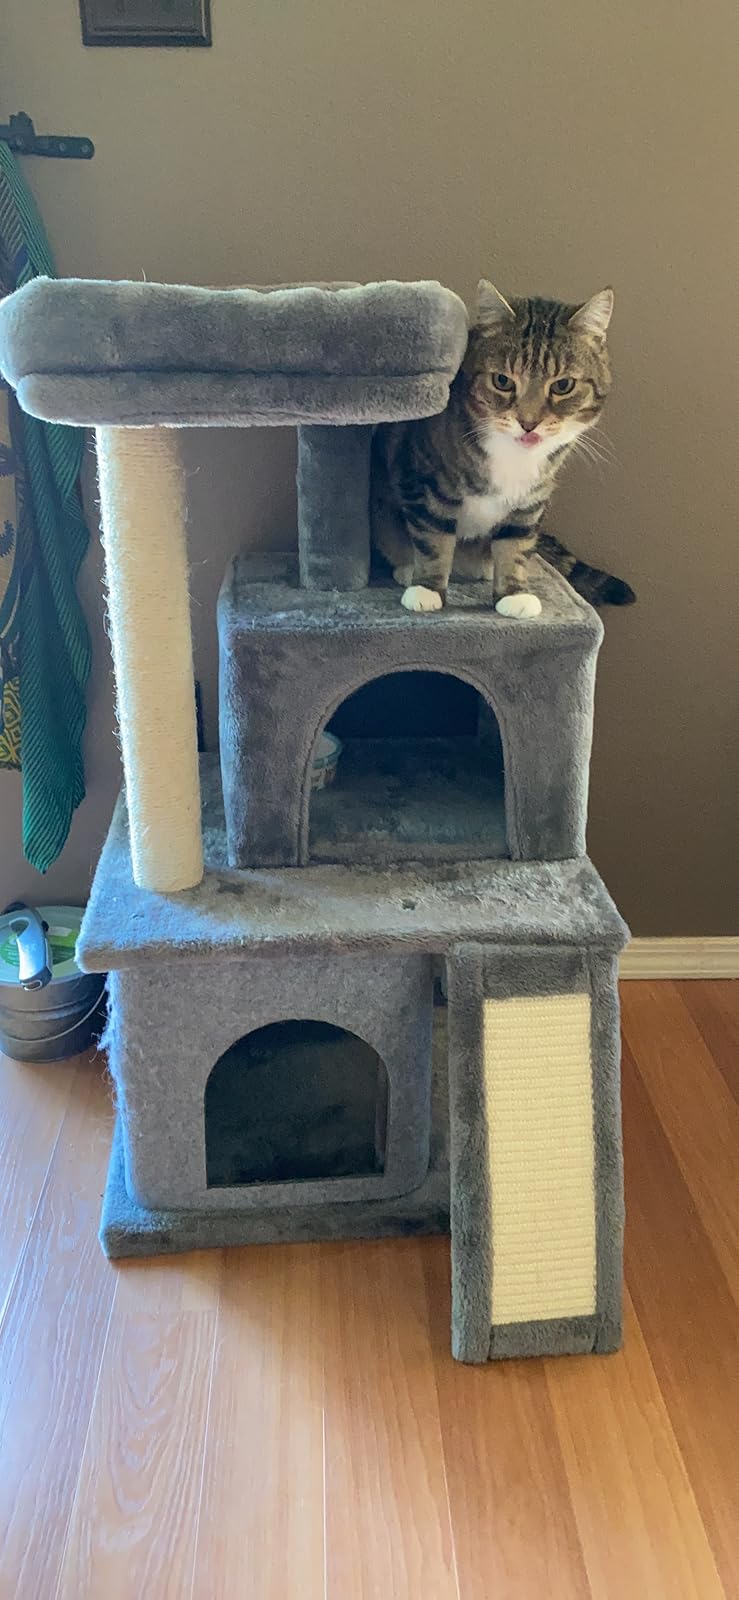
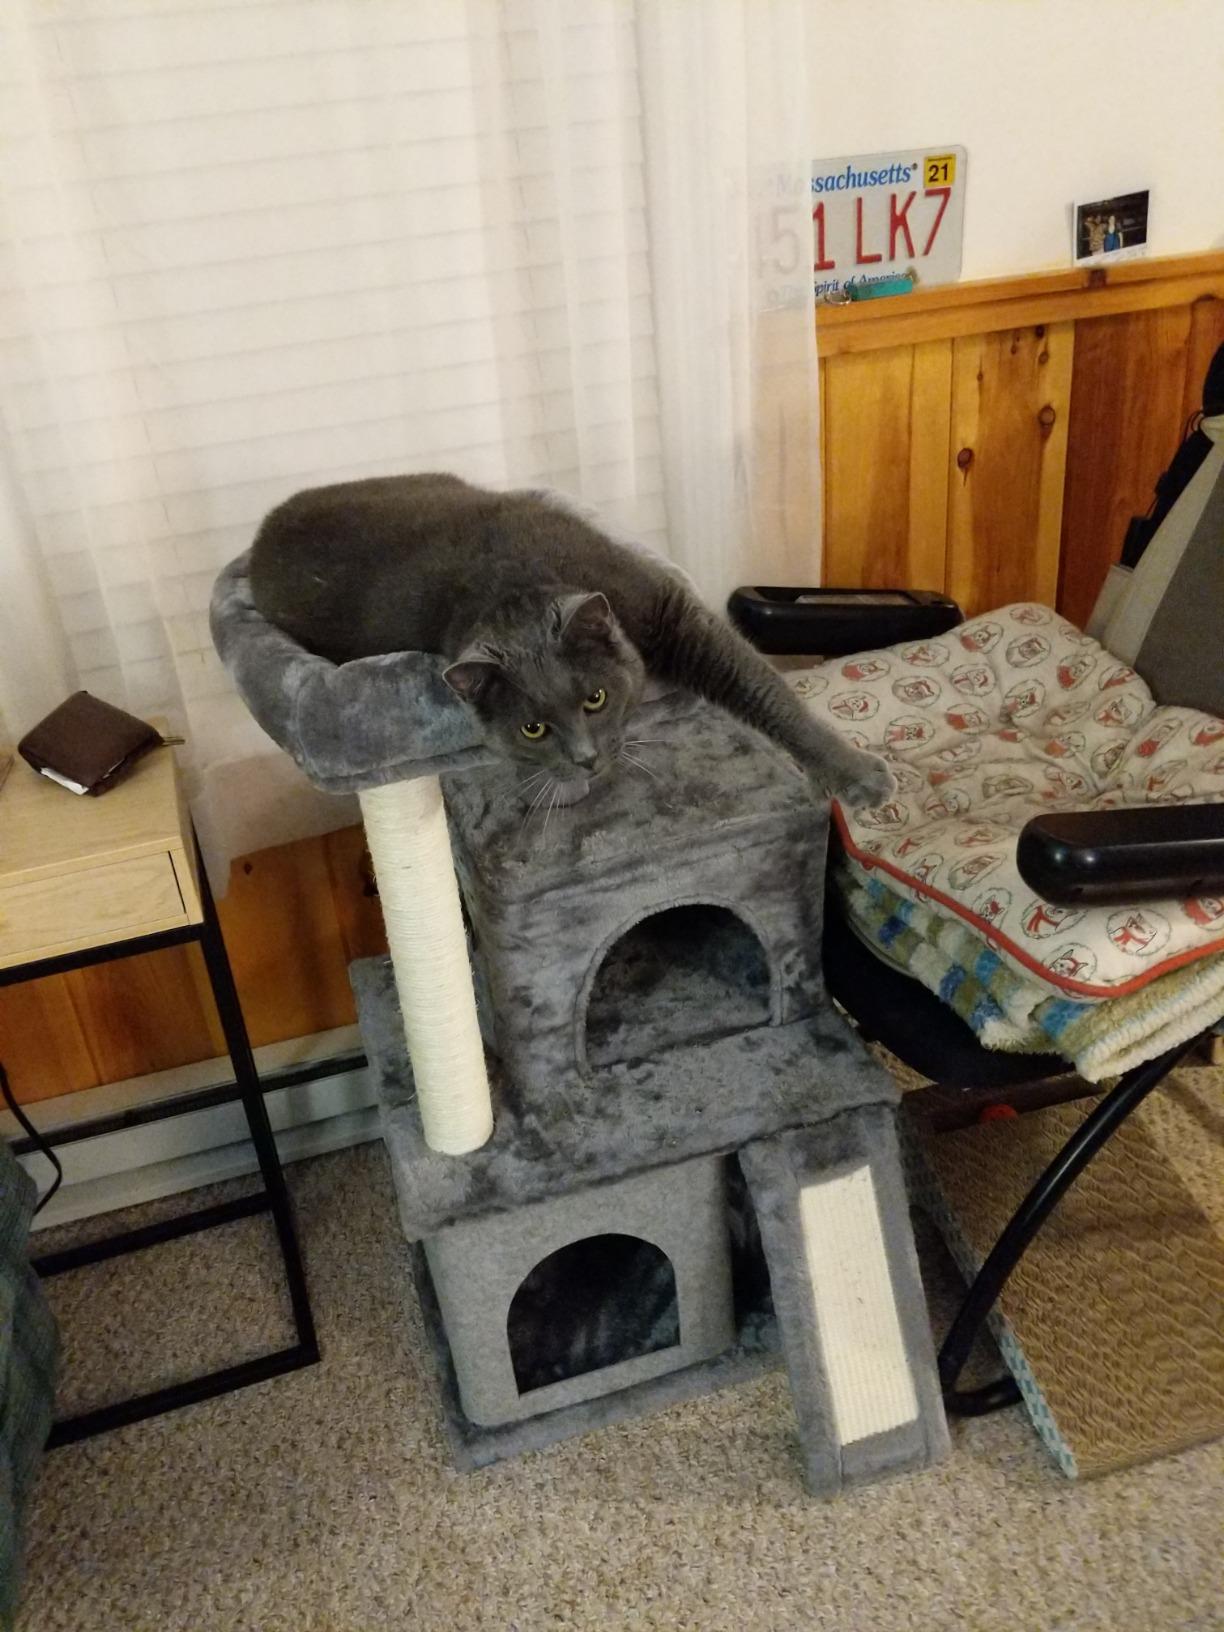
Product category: items_cat tree
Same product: yes